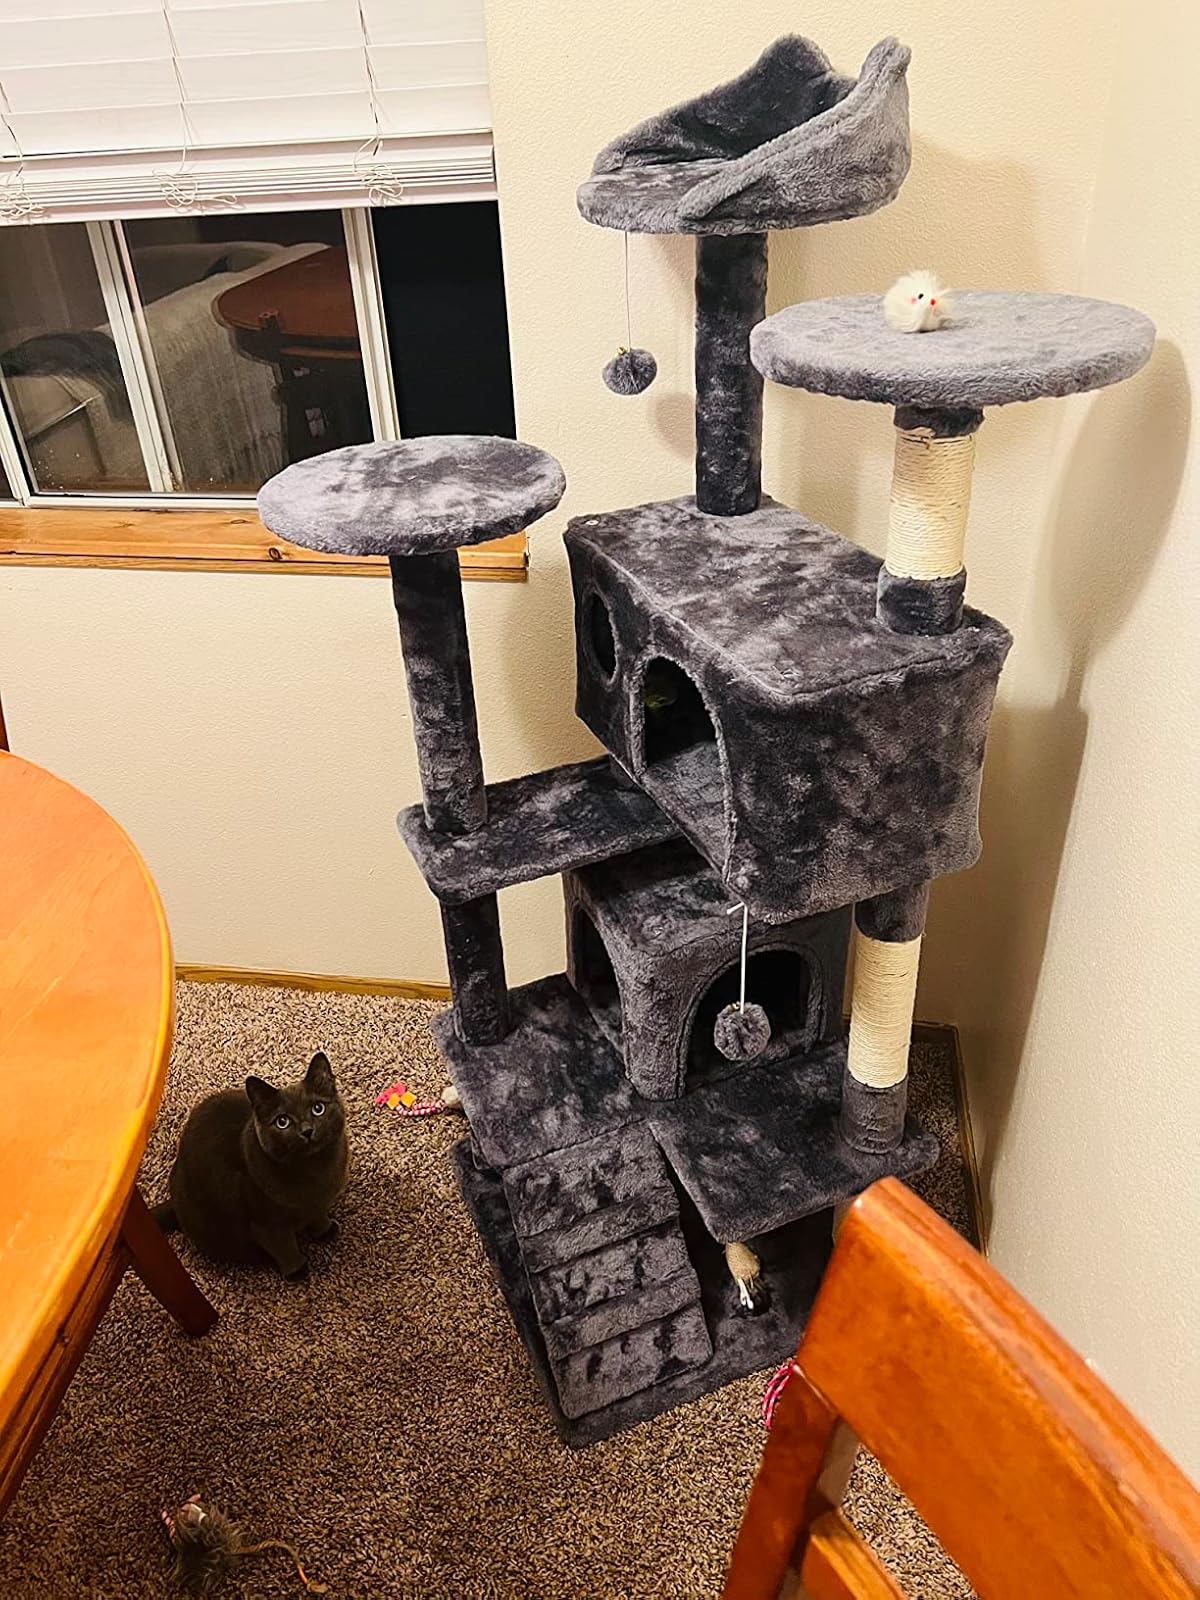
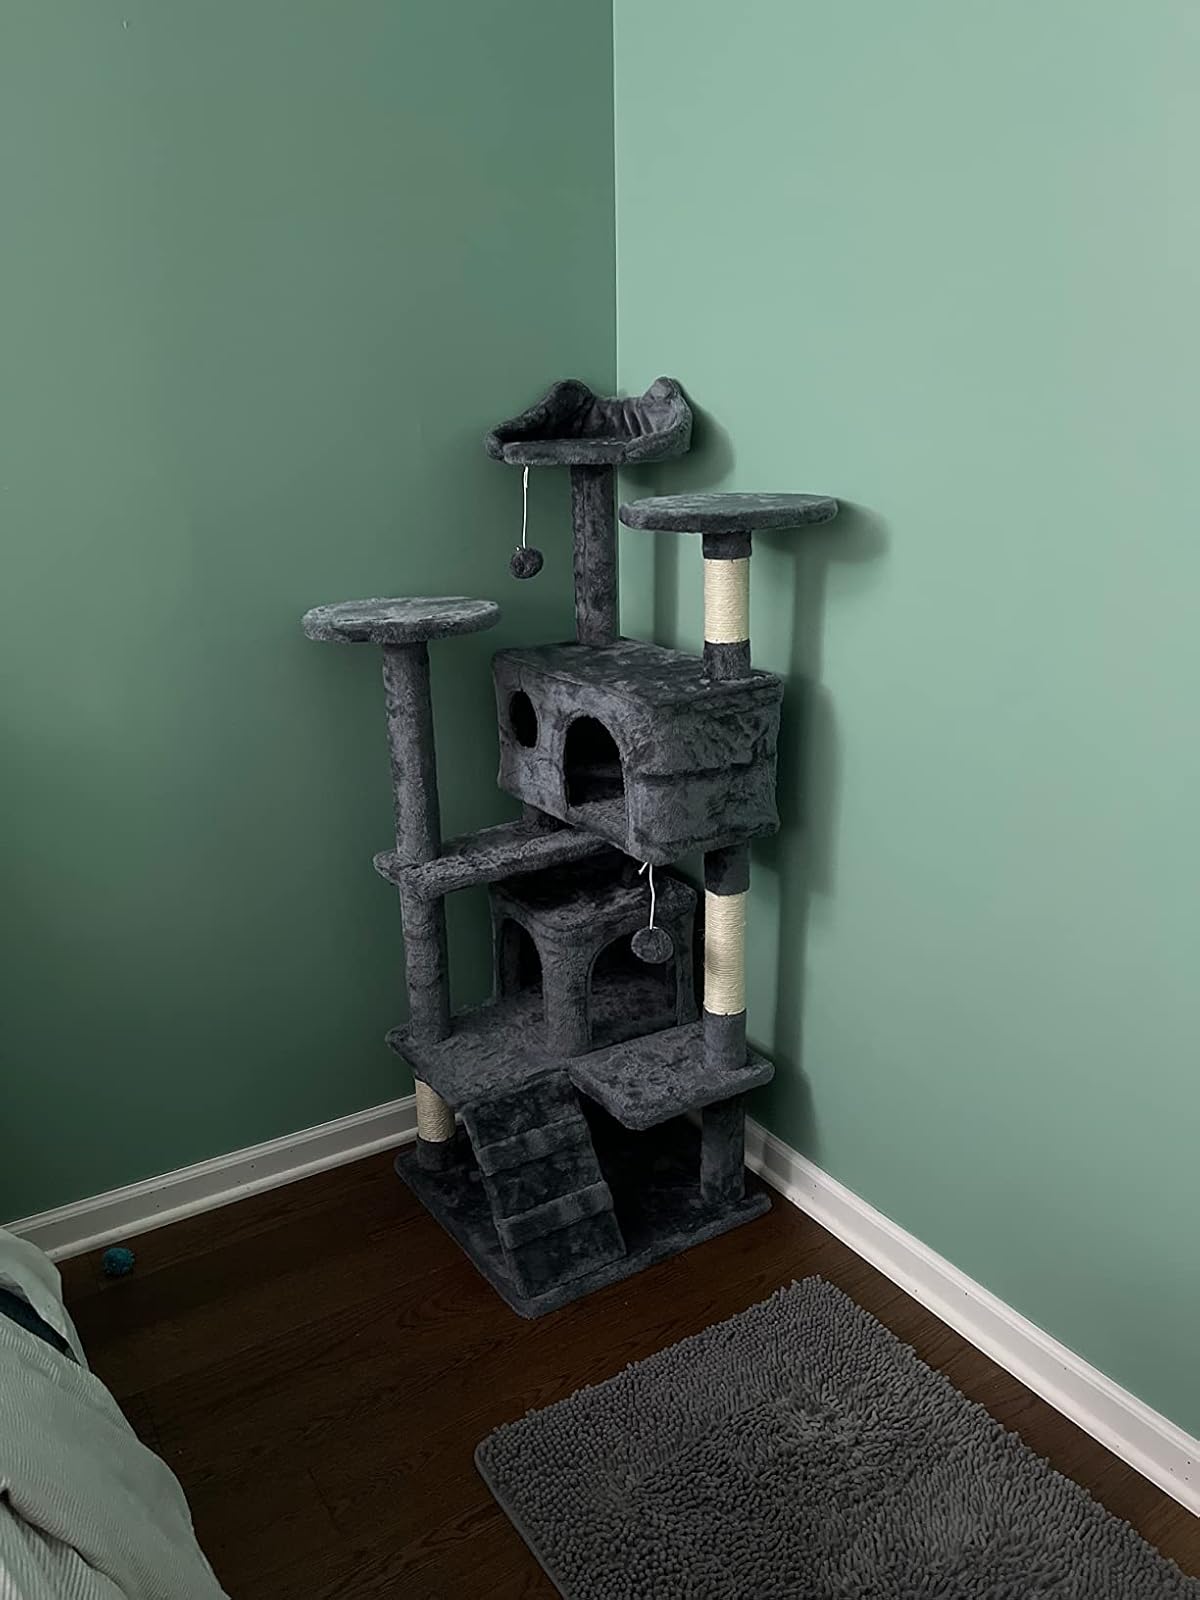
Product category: items_cat tree
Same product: yes